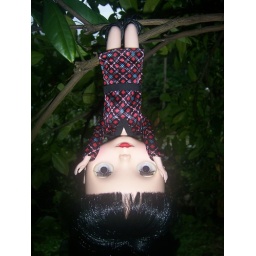
Betty hanging in a mandarin orange tree